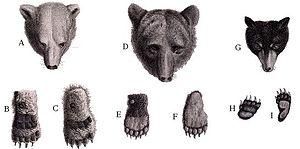
Titre
L'ours noir, aussi appelé baribal, est l'ours le plus commun en Amérique du Nord. Il se rencontre dans une aire géographique qui s'étend du nord du Canada et de l'Alaska au nord du Mexique, et des côtes atlantiques aux côtes pacifiques de l'Amérique du Nord. Il est présent dans un bon nombre d'États américains et dans toutes les provinces canadiennes. Il préfère les forêts et les montagnes où il trouve sa nourriture et peut se cacher. La population d'ours noirs était sans doute de deux millions d'individus autrefois. Aujourd'hui, l'on estime qu'il existe entre 500 000 et 750 000 ours noirs sur ce continent. Longtemps chassé pour sa fourrure, il subit aujourd'hui la réduction de son milieu naturel par l'humain. La population de l'ours noir est généralement stable.